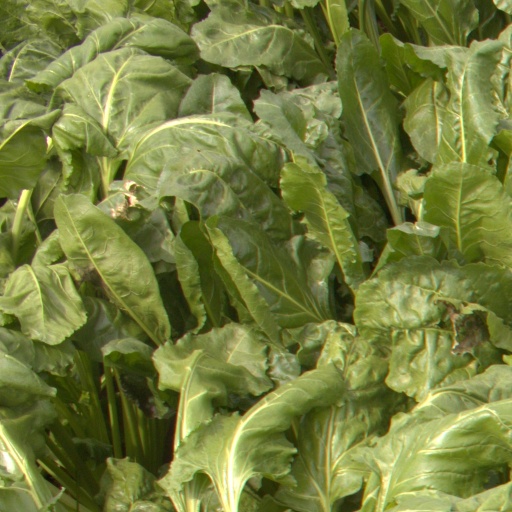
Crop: sugar beet